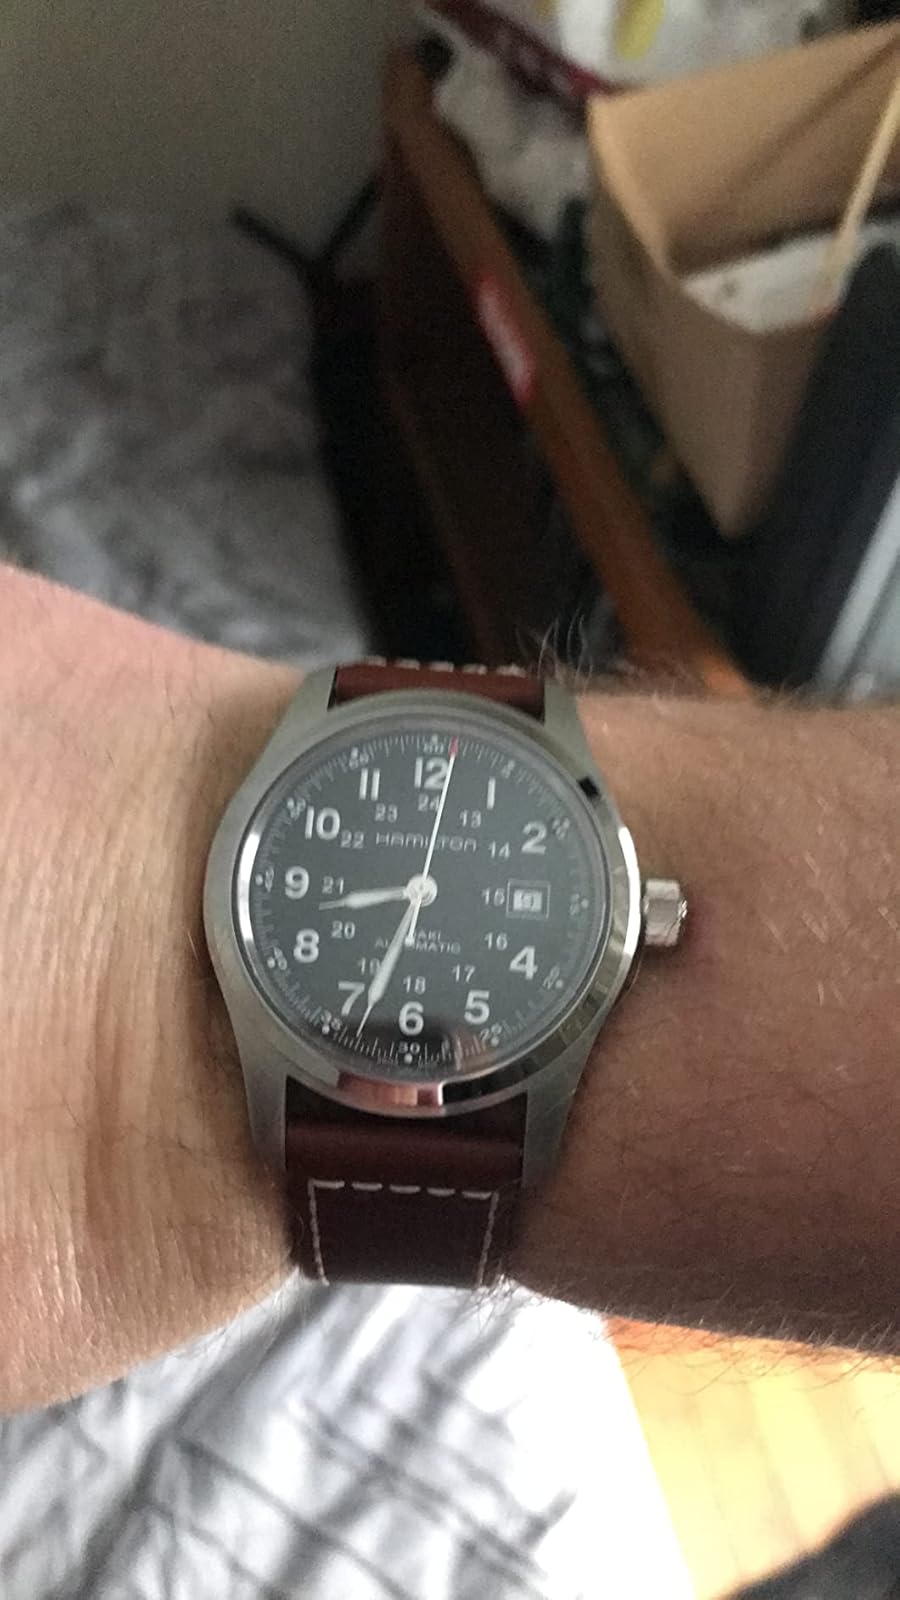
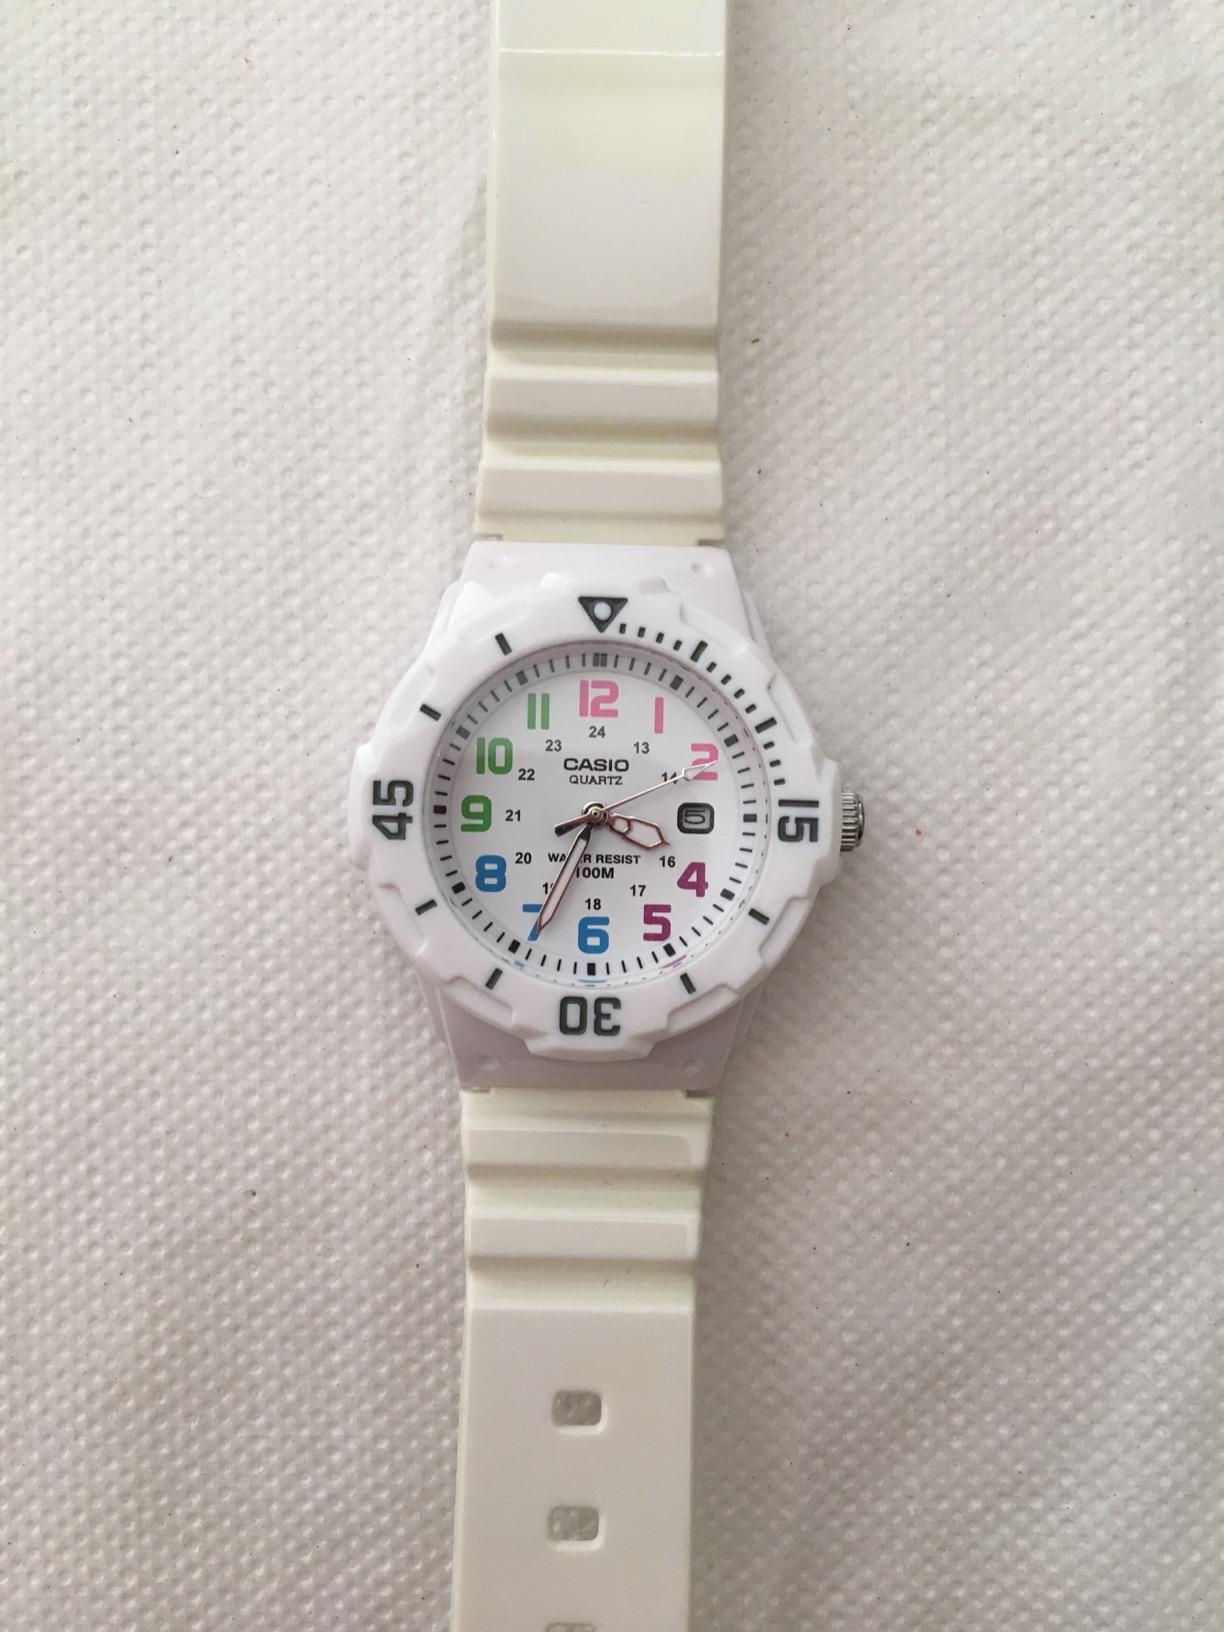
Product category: accessories_watch
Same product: no